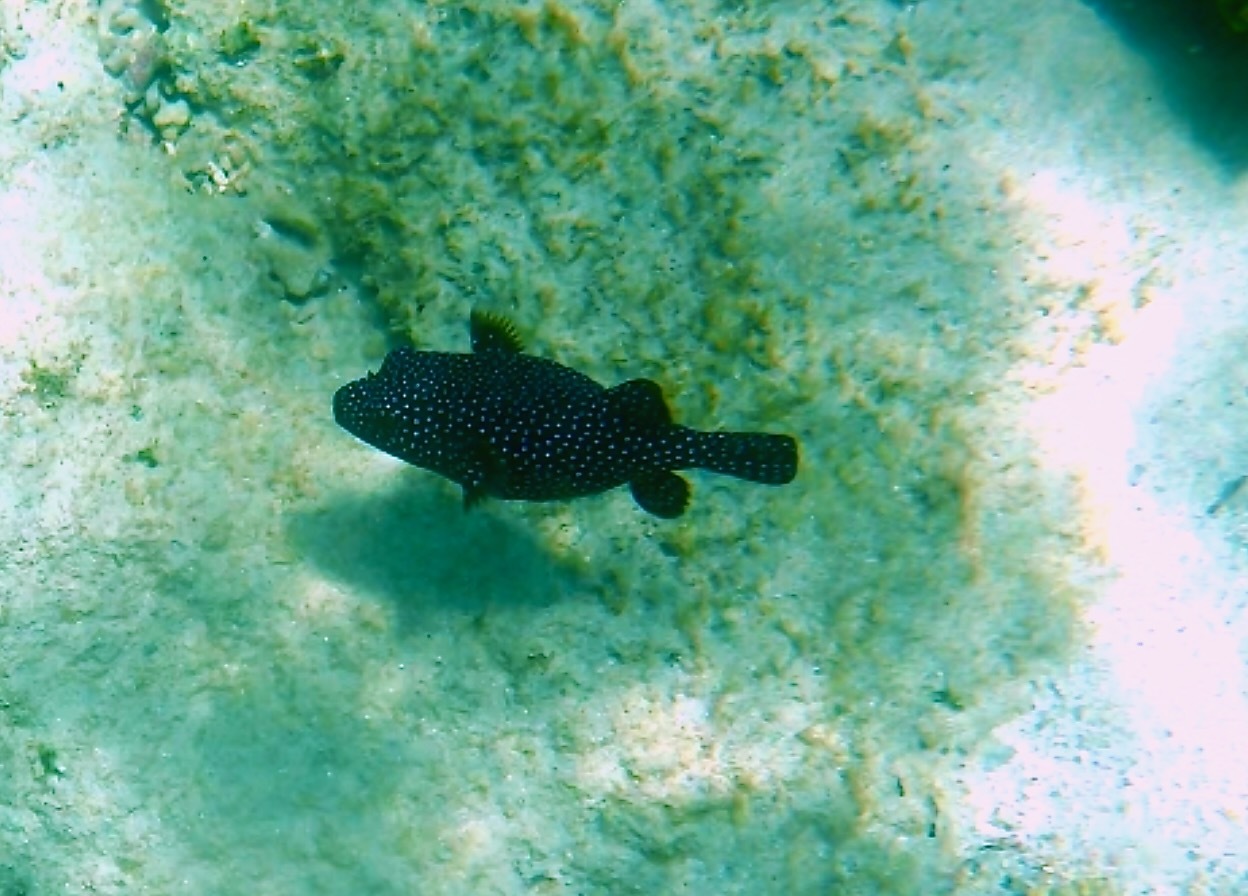
Arothron meleagris (Guineafowl Puffer)